Kenny Anderson (basketball)

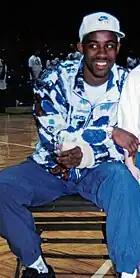
Anderson poses with a fan while recovering from a broken wrist, circa March/April 1993

Anderson was selected by the New Jersey Nets with the second pick in the 1991 NBA draft. He was the youngest player in the league in his rookie year, and averaged seven points, two rebounds, and 3.2 assists per game. During Anderson's second season he nearly doubled his point, rebound, and assist averages en route to the Nets making the 1993 NBA playoffs. While in New Jersey, coached by Chuck Daly, Anderson formed what was widely expected to become a "big three" of sorts with Derrick Coleman and Dražen Petrović. However, Petrović's 1993 death in a car accident prevented this from coming to fruition. In his third season, he averaged career highs of 18.8 points and 9.6 assists per game. That season, on February 18, 1994, Anderson scored a career-high 42 points and recorded 14 assists during a 119–114 win over the Detroit Pistons. That same season, Anderson and teammate Coleman represented the East squad in the 1994 NBA All-Star Game.